Asaphodes clarata

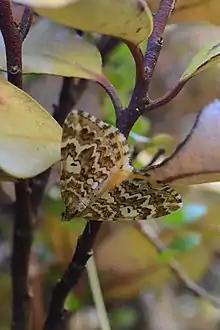
Live "A. clarata".

This species frequents open grassy patches in montane habitat. Larvae of this species feed on the foliage of "Ranunculus" species. The adult moth has been shown to pollinate "Celmisia laricifolia" and "Hebe pinguifolia." It is attracted to light.